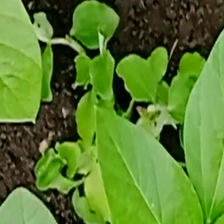
Weed species: Kena_(Commplina_benghalensio)